Oliver Ressler

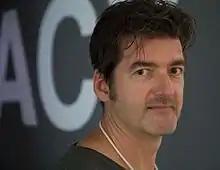
Oliver Ressler (2017, Documenta)

Oliver Ressler (born 1970 in Knittelfeld in Austria) is an artist who lives and works in Vienna. He produces theme-specific exhibitions, projects in the public space and videos on issues such as global capitalism, forms of resistance, social alternatives, racism and global warming. His work constantly tries to blur boundaries between art and activism.